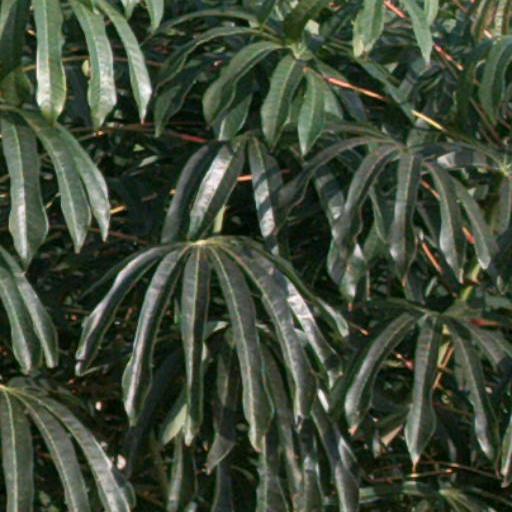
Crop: cassava